Norwegian Long Haul

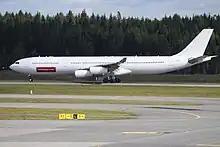
Norwegian wet-leased two Airbus A340-300s from Hi Fly (including the one pictured) to launch its planned long-haul services in May 2013, due to delays in the delivery of its first Boeing 787 Dreamliners.

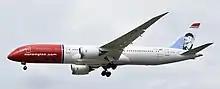
Norwegian ordered its first of the larger Boeing 787-9 variant in December 2013. The aircraft pictured, EI-LNI (later LN-LNI), was Norwegian's first 787-9 and was delivered on 24 February 2016.

Prior to Norwegian Long Haul's establishment as a company, Norwegian Air Shuttle, which would be the airline's parent company, announced on 8 November 2010 that it had chosen the Boeing 787 Dreamliner aircraft to operate its planned long-haul operations. The letter of intent consisted of two Boeing 787-8s to be leased through ILFC (later AerCap), and the first 787-8 was subsequently expected to be delivered during the autumn of 2012. On 26 May 2011, Norwegian Air Shuttle entered a letter of intent to acquire purchase rights from Icelandair for three additional Boeing 787-8s. In January 2012, Norwegian Long Haul was established as a subsidiary of Norwegian Air Shuttle in order to operate the planned long-haul services, and by this period Norwegian had six Boeing 787-8s on order for its long-haul operations. On 24 May 2012, Norwegian Air Shuttle announced an order for an additional two 787-8s, bringing the order to eight total units.